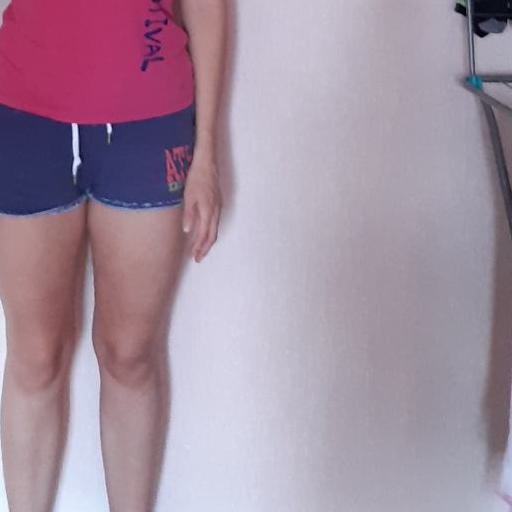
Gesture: no_gesture